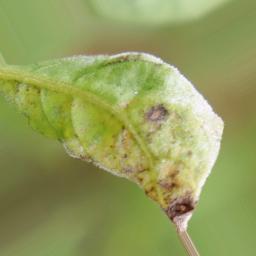
Label: powdery mildew